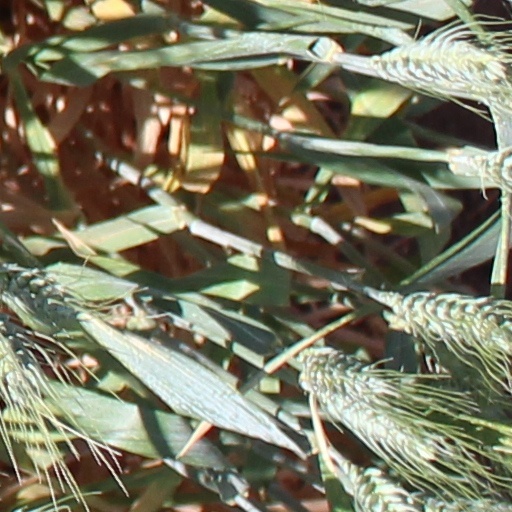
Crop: wheat